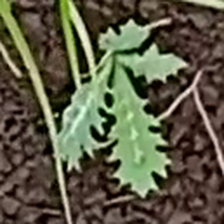
Weed species: Bilayat_(Mexicana_Argemone)